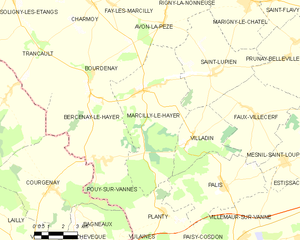
Carte des communes françaises: Marcilly-le-Hayer